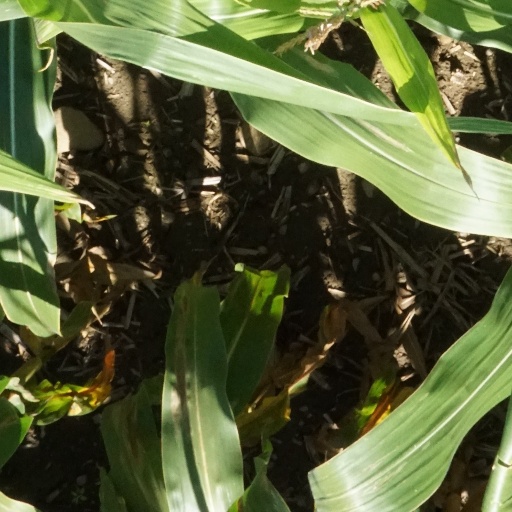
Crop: maize; corn